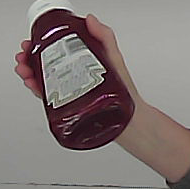
Product: heinz_ketchup